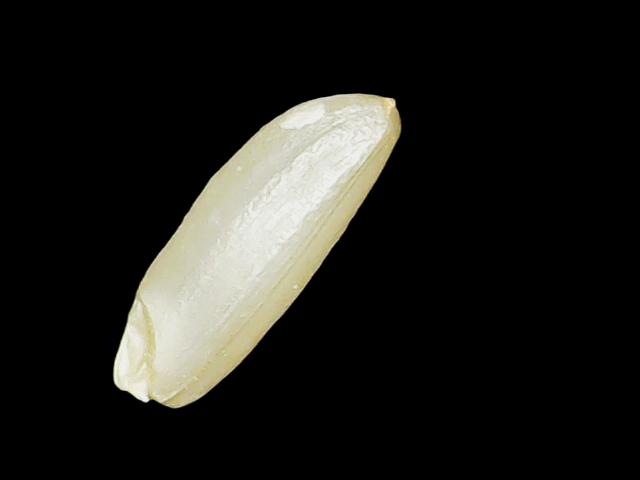
Rice variety: Binadhan12